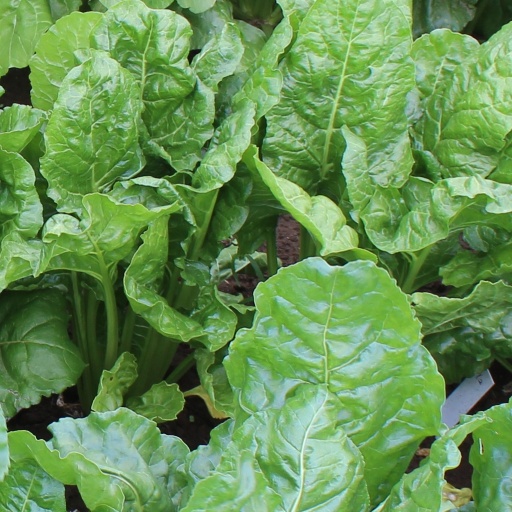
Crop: sugar beet